Protein–protein interaction

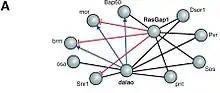
The protein protein interactions are displayed in a signed network that describes what type of interactions that are taking place

Information found in PPIs databases supports the construction of interaction networks. Although the PPI network of a given query protein can be represented in textbooks, diagrams of whole cell PPIs are frankly complex and difficult to generate.